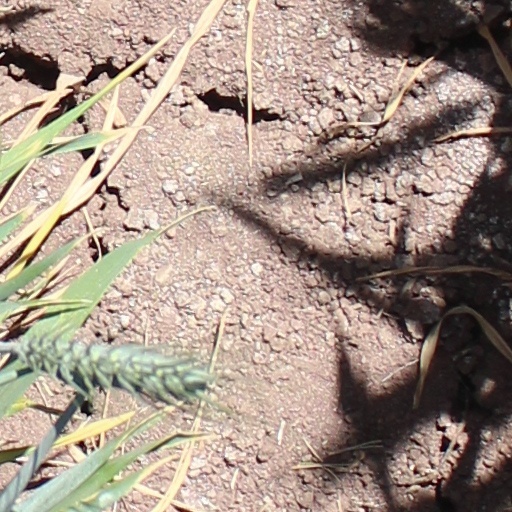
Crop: wheat